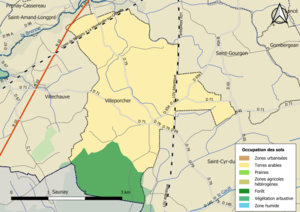
Carte des infrastructures et de l’occupation des sols en 2018 de la commune de fr:Villeporcher (France).
Villeporcher est une commune française située dans le département de Loir-et-Cher, en région Centre-Val de Loire.